The El Dorado

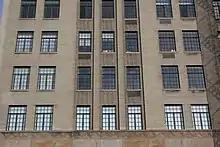
Windows in the outermost, second-outermost and third-outermost sections from left to right

The El Dorado is tall. The base is 17 stories high, and two 12-story towers rise from the eastern portion of the base. The El Dorado is one of four buildings on Central Park West with a twin-towered form; the others are the Century, the Majestic, and the San Remo. The massing of the El Dorado and similar buildings was shaped primarily by the Multiple Dwelling Act of 1929. Under this legislation, the "street walls" of apartment buildings could rise one and a half times the width of the adjacent street before they had to set back. On lots of more than , the street walls could rise three times the width of the adjacent street. In practice, this meant that buildings on Central Park West could rise 19 stories before setting back. By splitting the upper stories into twin towers, as opposed to a single bulky tower, the developers could increase the amount of space that was near a window.